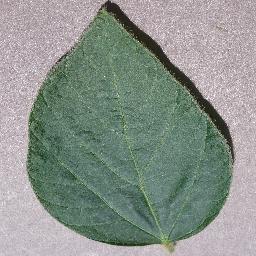
Label: Soybean___healthy